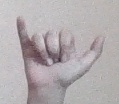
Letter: ya